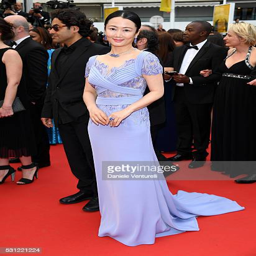
actor attends the premiere during festival at festivals